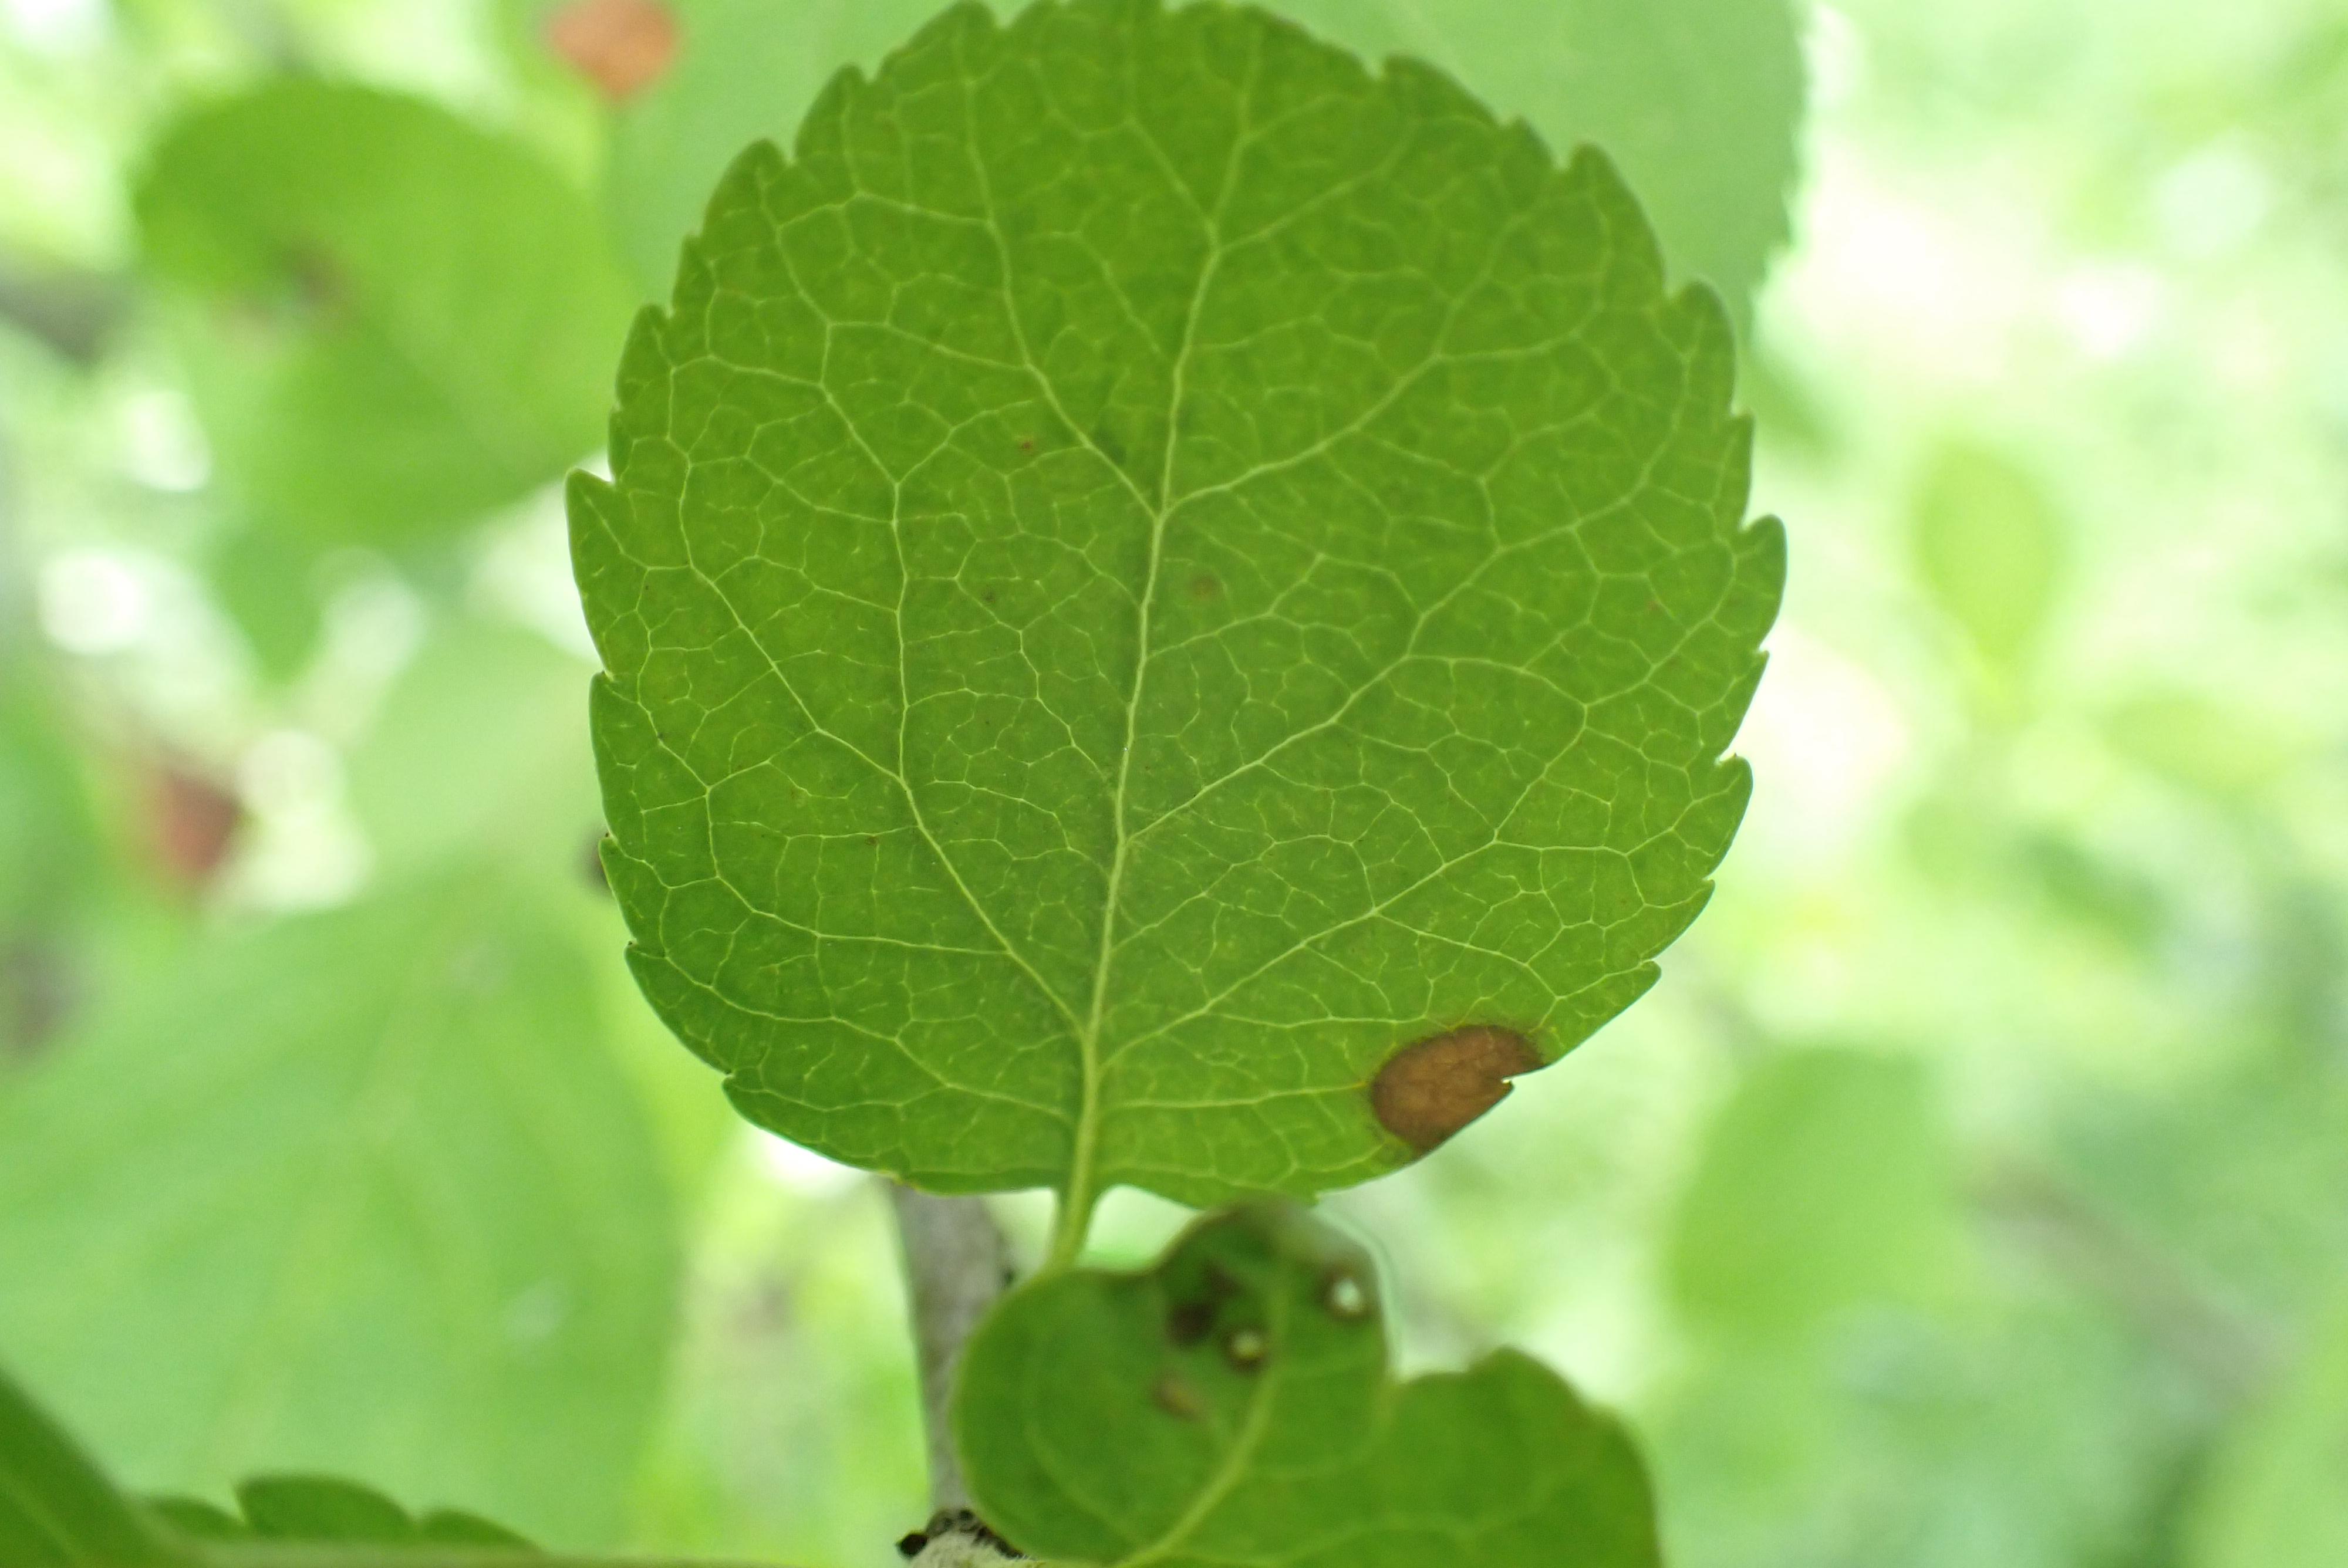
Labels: frog_eye_leaf_spot